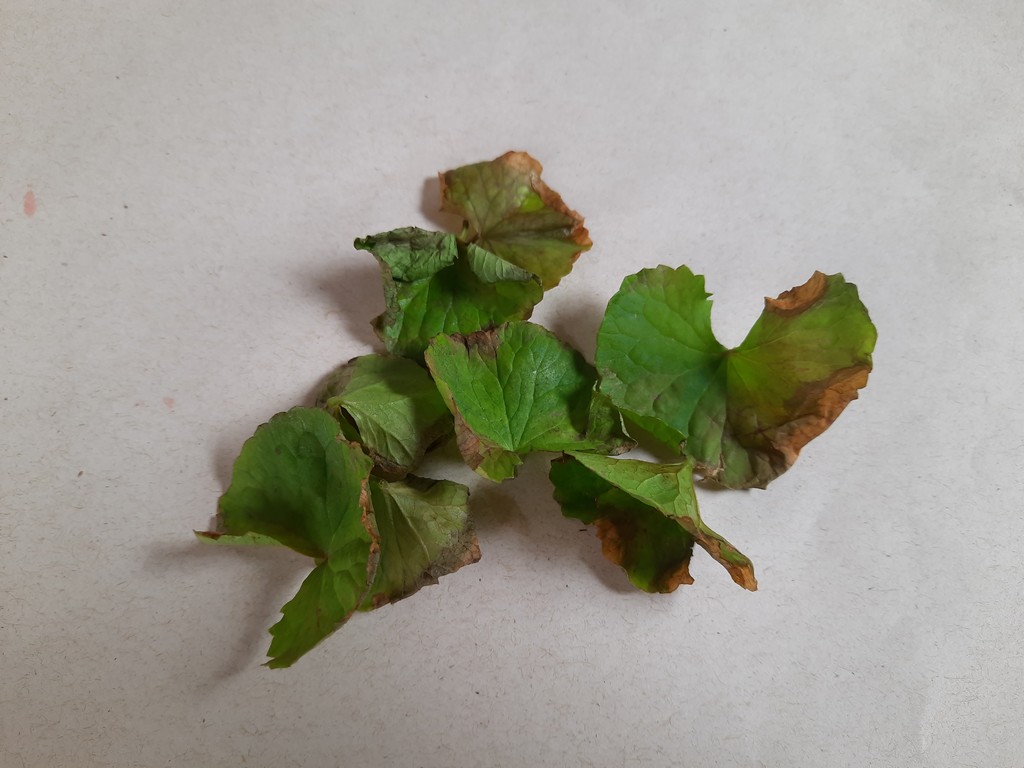
Label: Unhealthy